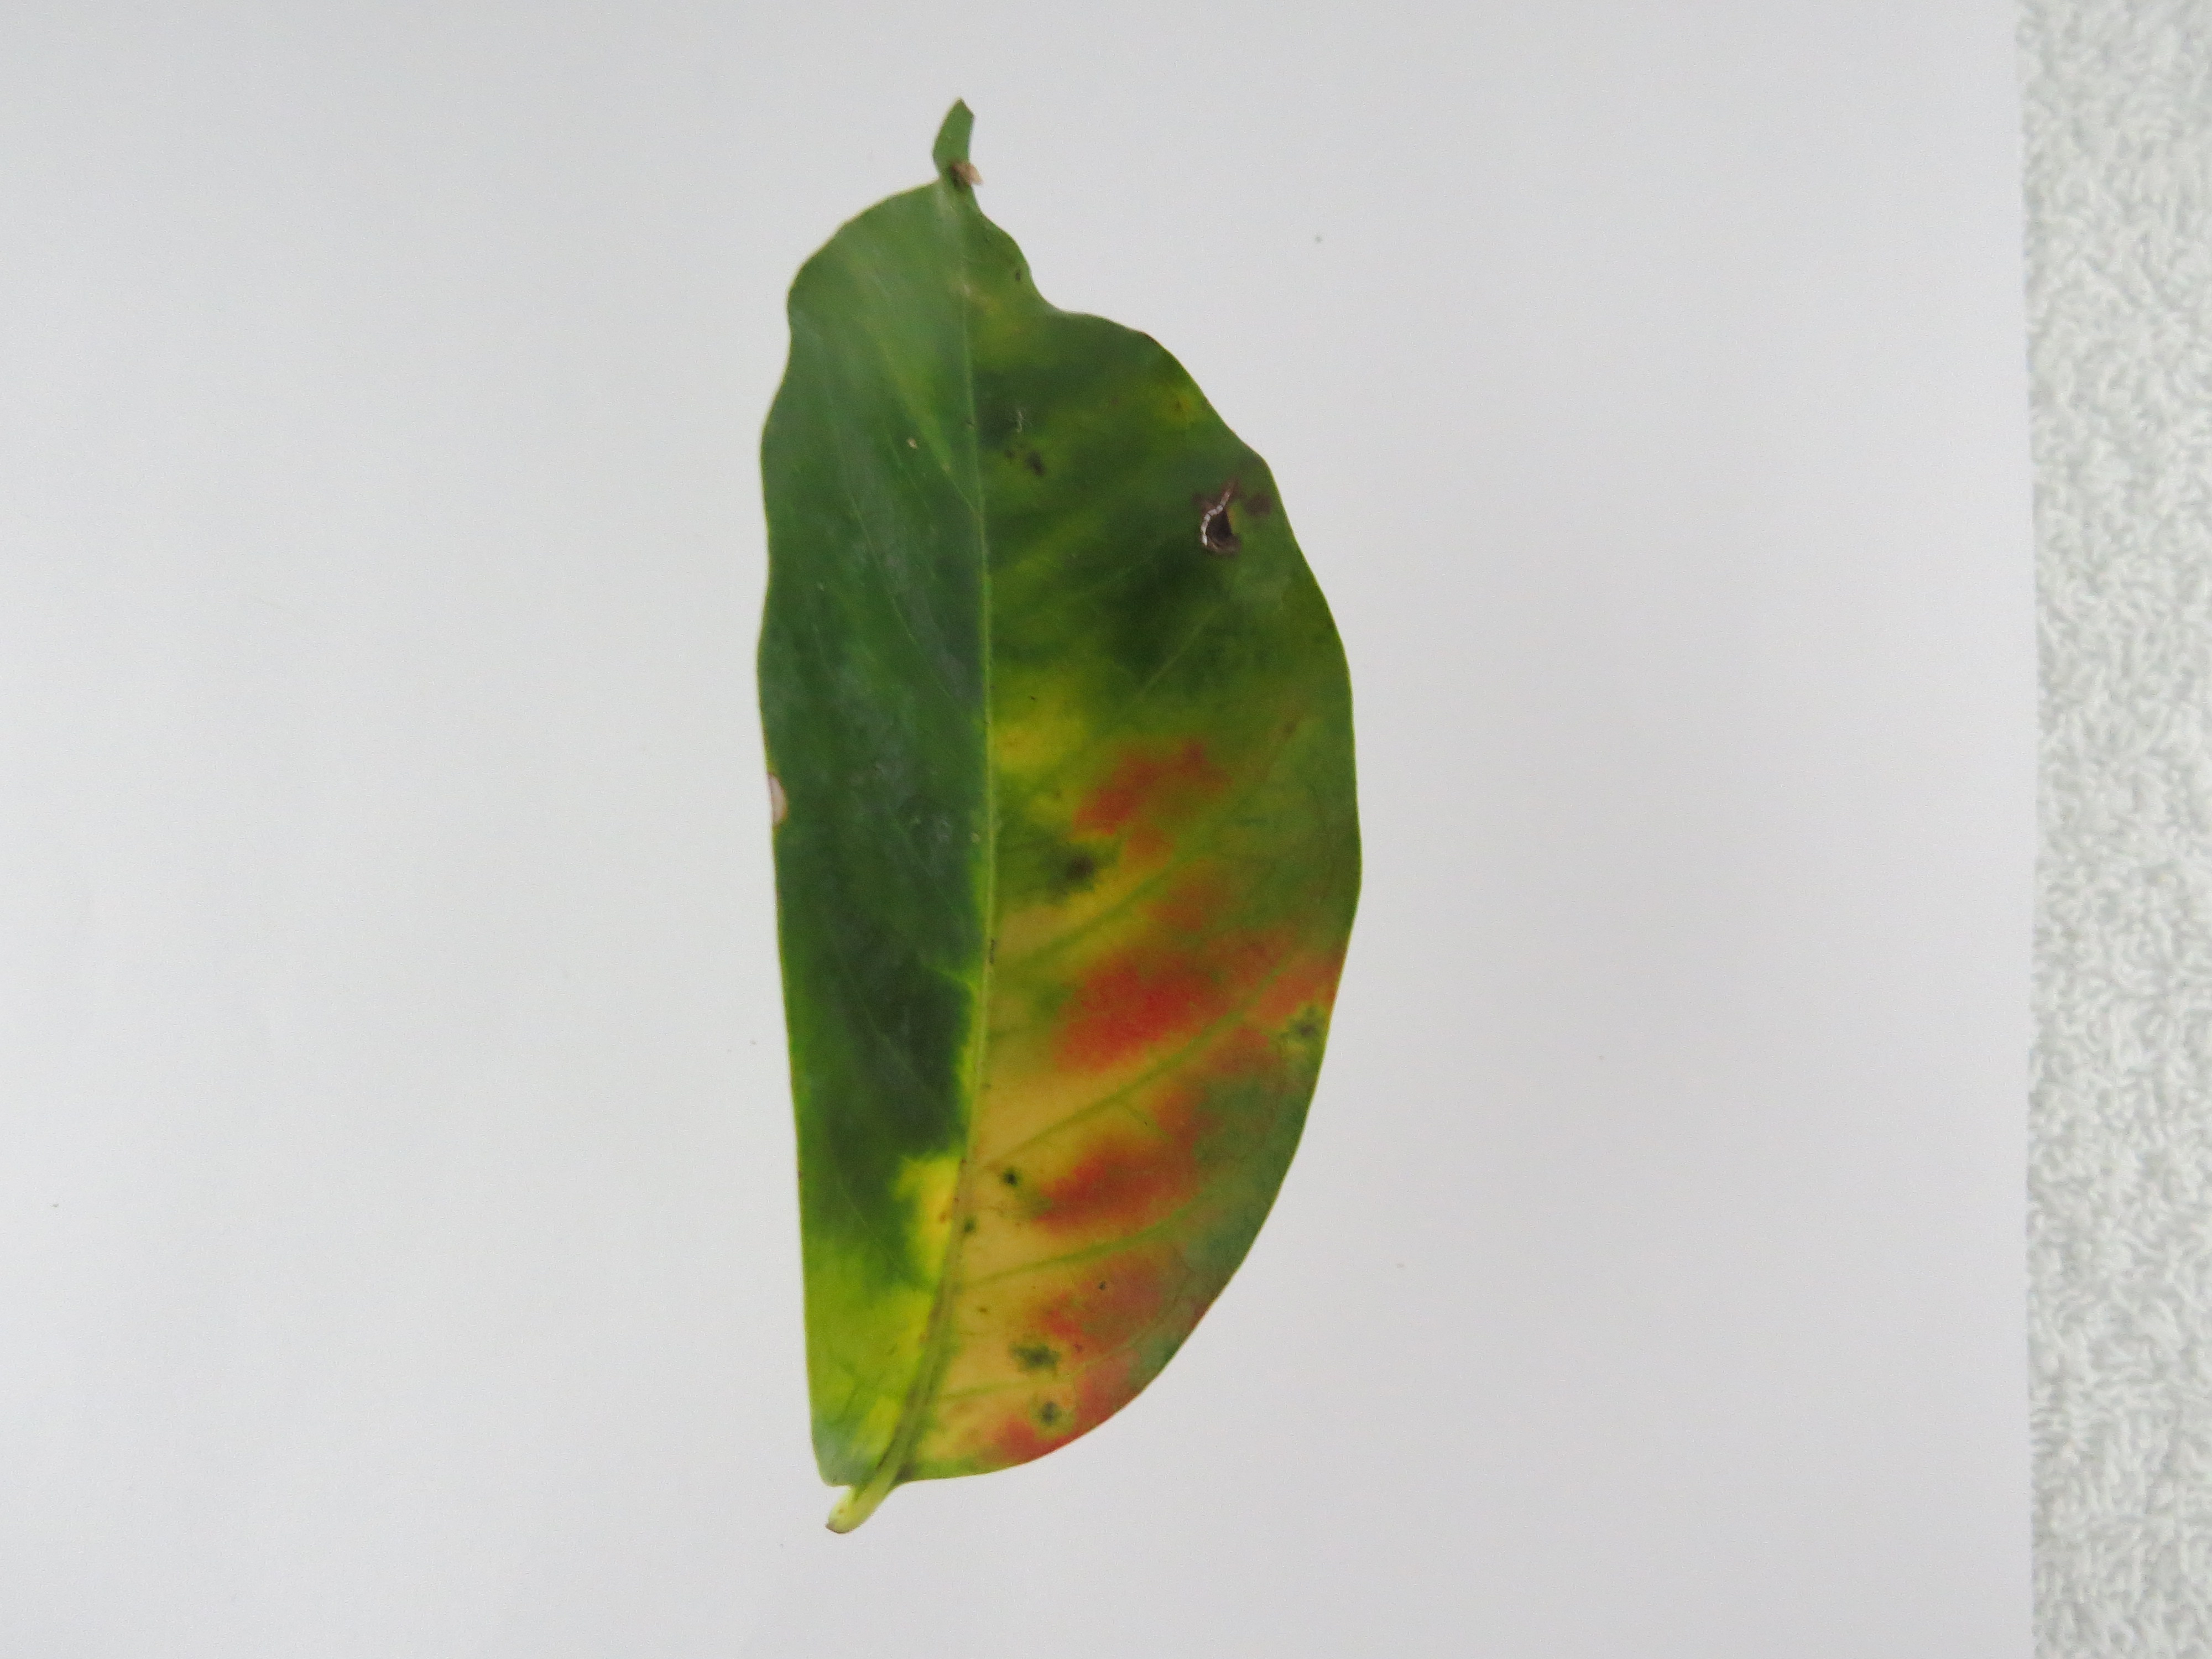
Label: phosphorus-P